Automation

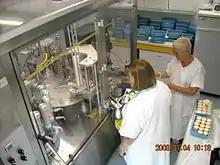
Automated pharmacology production

Before automation, many chemicals were made in batches. In 1930, with the widespread use of instruments and the emerging use of controllers, the founder of Dow Chemical Co. was advocating continuous production.